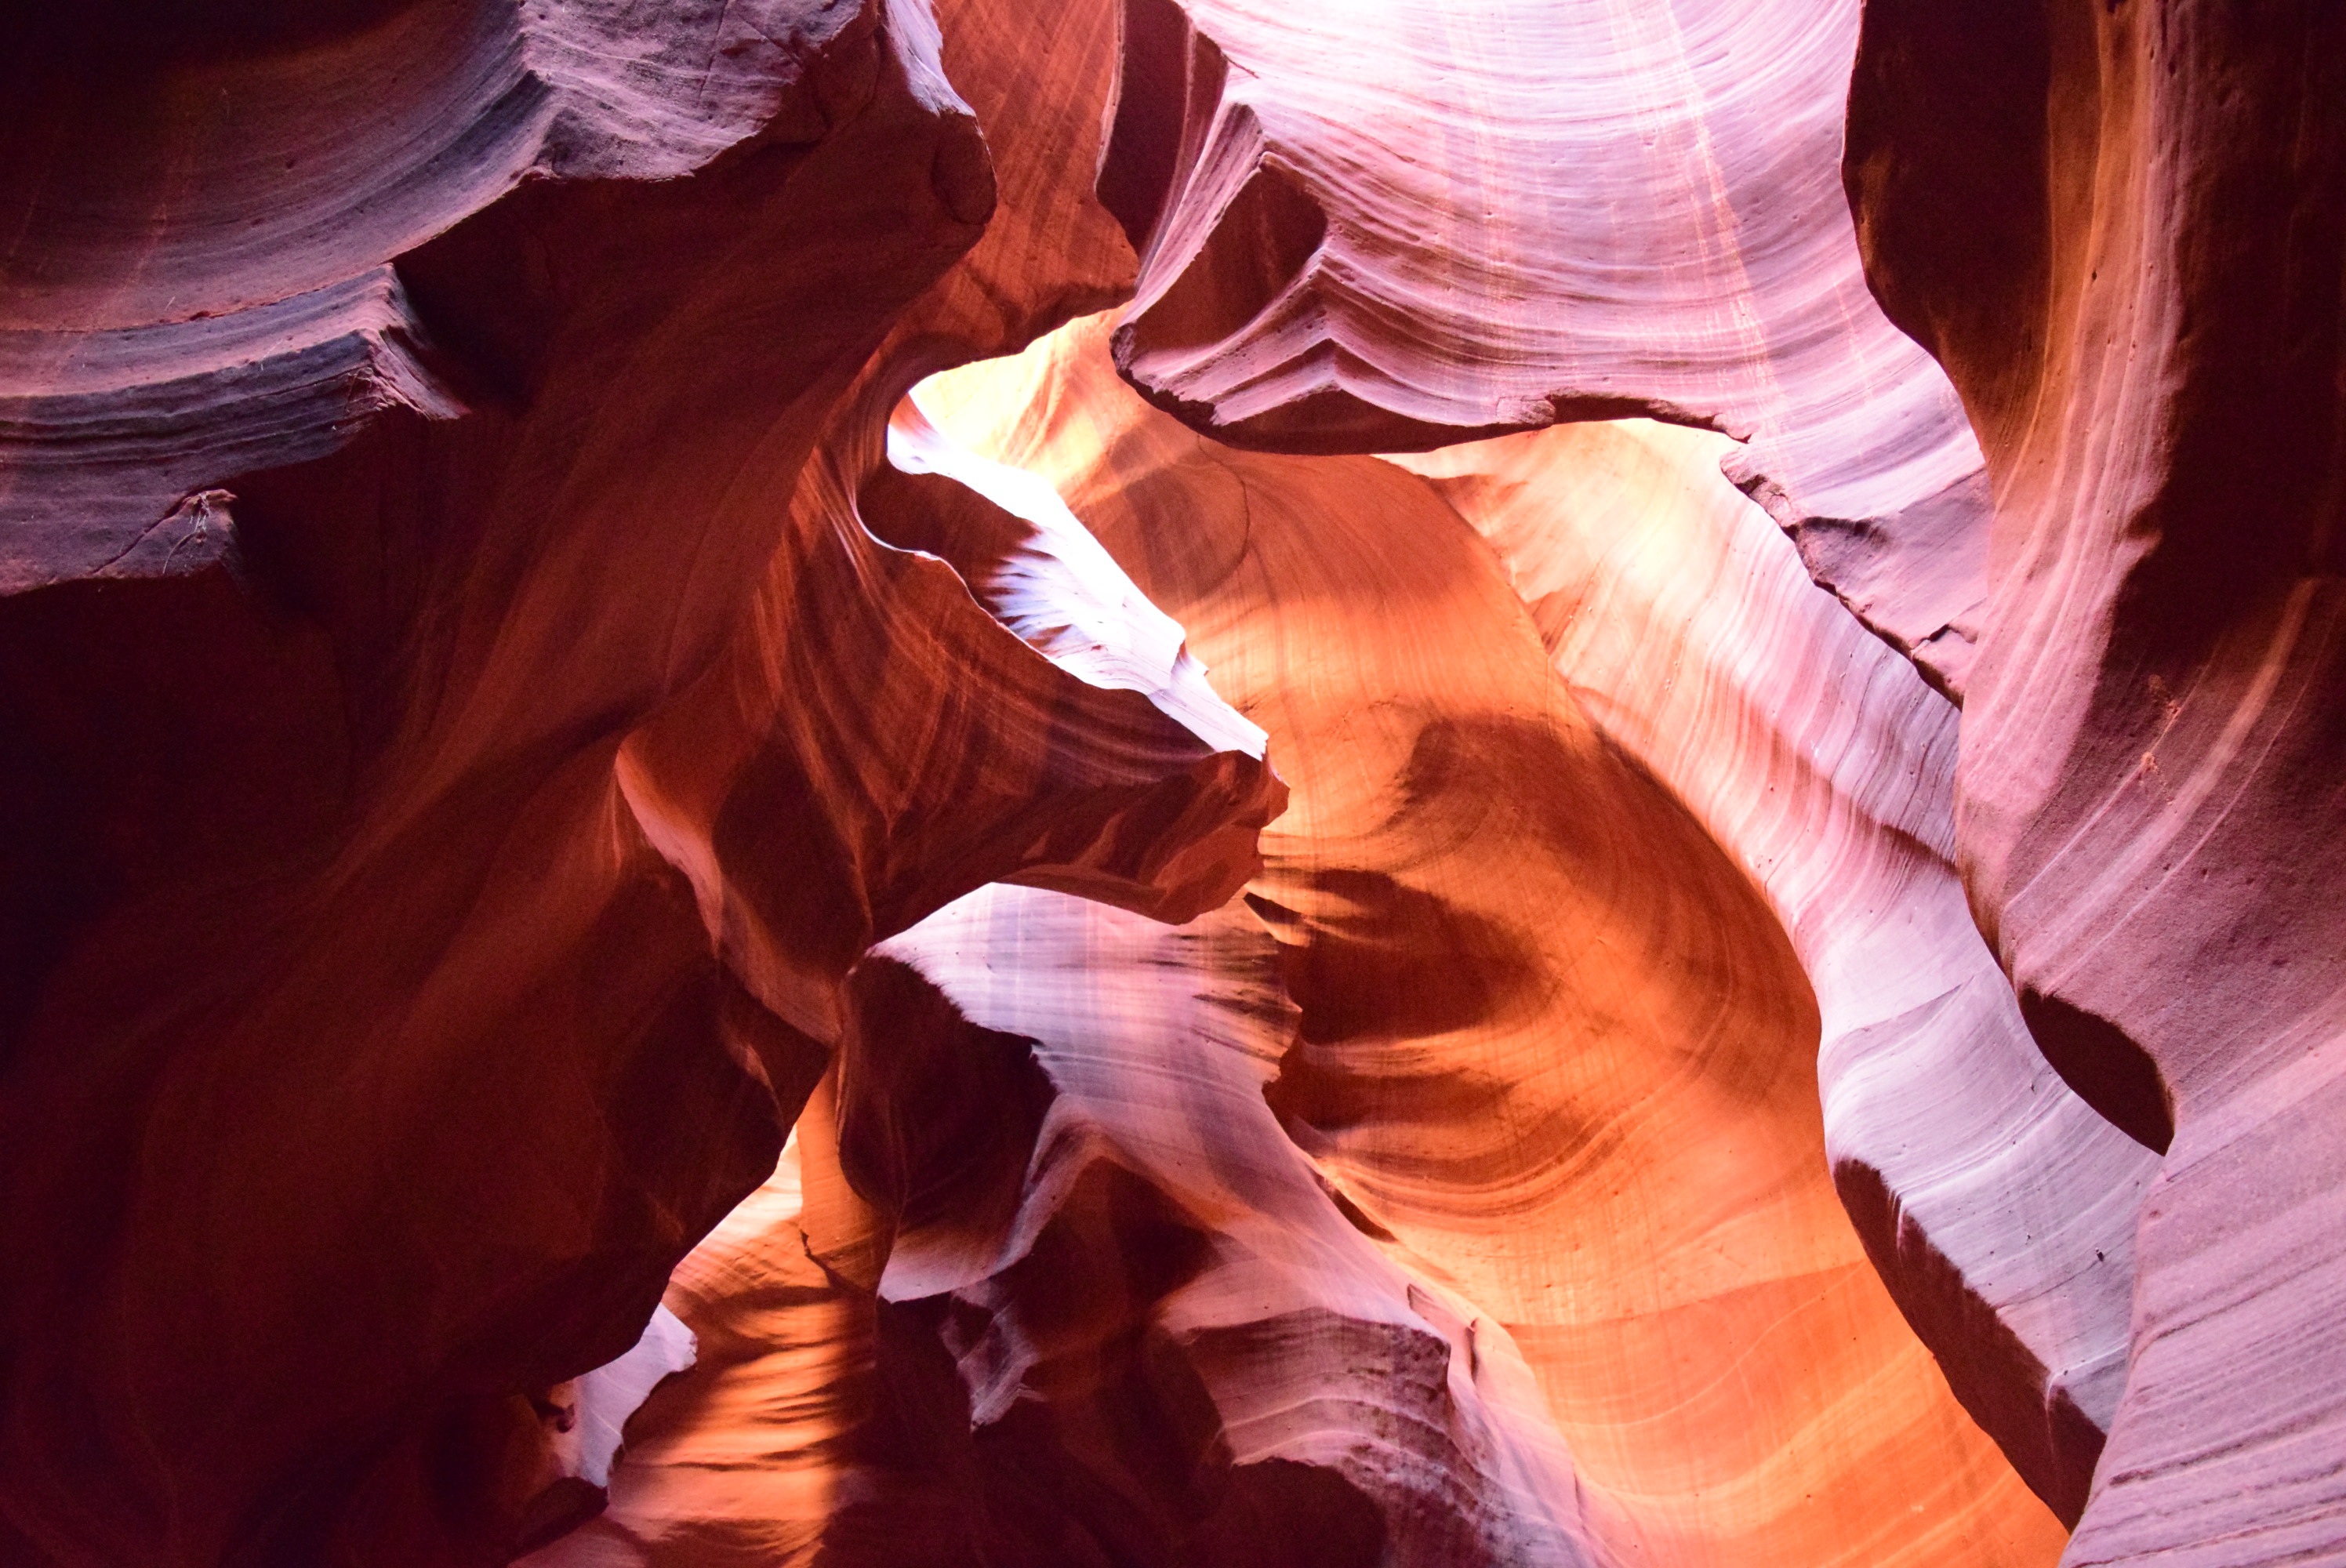
sandstone, dance, color, arizona, antelope canyon, mysterious